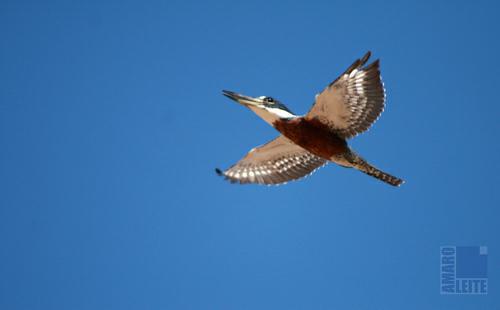
A photo of a ringed kingfisher